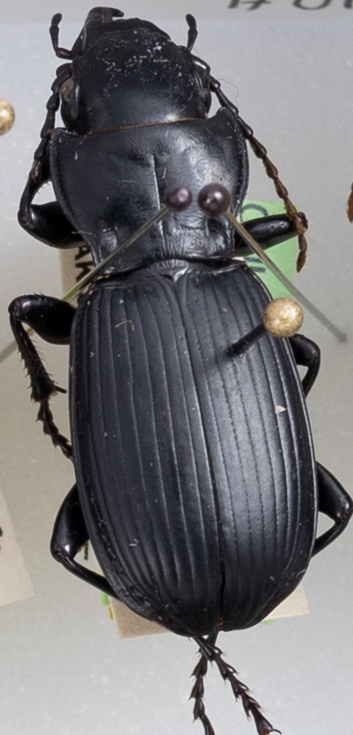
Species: Pterostichus lama
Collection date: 2022-06-07
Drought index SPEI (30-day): -1.526
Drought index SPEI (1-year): -1.28
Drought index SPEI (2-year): -2.09